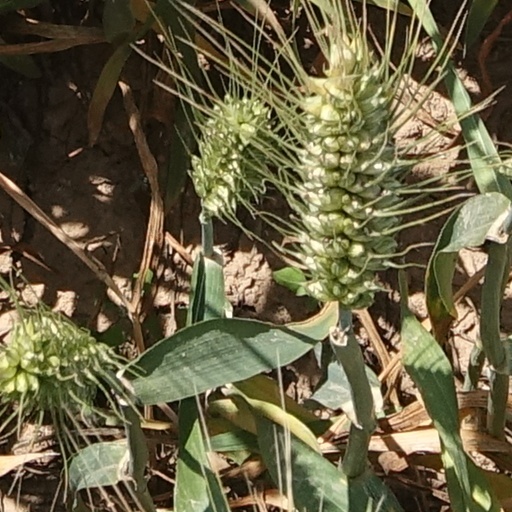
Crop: wheat